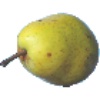
Label: Pear Monster 1